2014 FIBA Basketball World Cup Group C

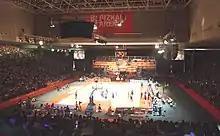
Bizkaia Arena, host of Group C games.

Group C of the 2014 FIBA Basketball World Cup was the group stage of the 2014 FIBA Basketball World Cup for the , , the United States, , and . Each team played each other once, for a total of five games per team, with all of the games played at Bizkaia Arena, Barakaldo (at Greater Bilbao). After all of the games were played, the four teams with the best records qualified for the final round.